Marine Drive Academy

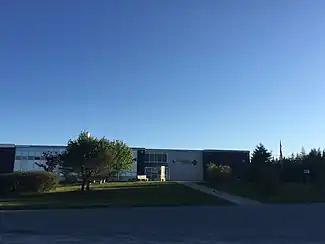
Duncan MacMillan High in 2017.

At a meeting of the former HRSB on March 28, 2012, representatives of the DMHS catchment area requested that the area's schools be put up for review. A school review committee was formed in accordance with standard procedures, which met several times from 2012 to 2013. Strong local support was expressed for a new facility. The schools were considered in need of replacement due in part to their age; they were built in the 1950s and 60s. The HRSB voted to prioritize the construction of a new P-12 school for the Sheet Harbour area. The committee felt that a rural facility had unique challenges and desired more recreational facilities. Boundary changes to the western edge of the Duncan MacMillan catchment area were proposed, but were highly unpopular among local residents. At the time, about a tenth of the students would no longer fall under the catchment area with this change, severely affecting enrollment. The current catchment area is wide, the largest in the HRCE.